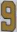
Number: 9